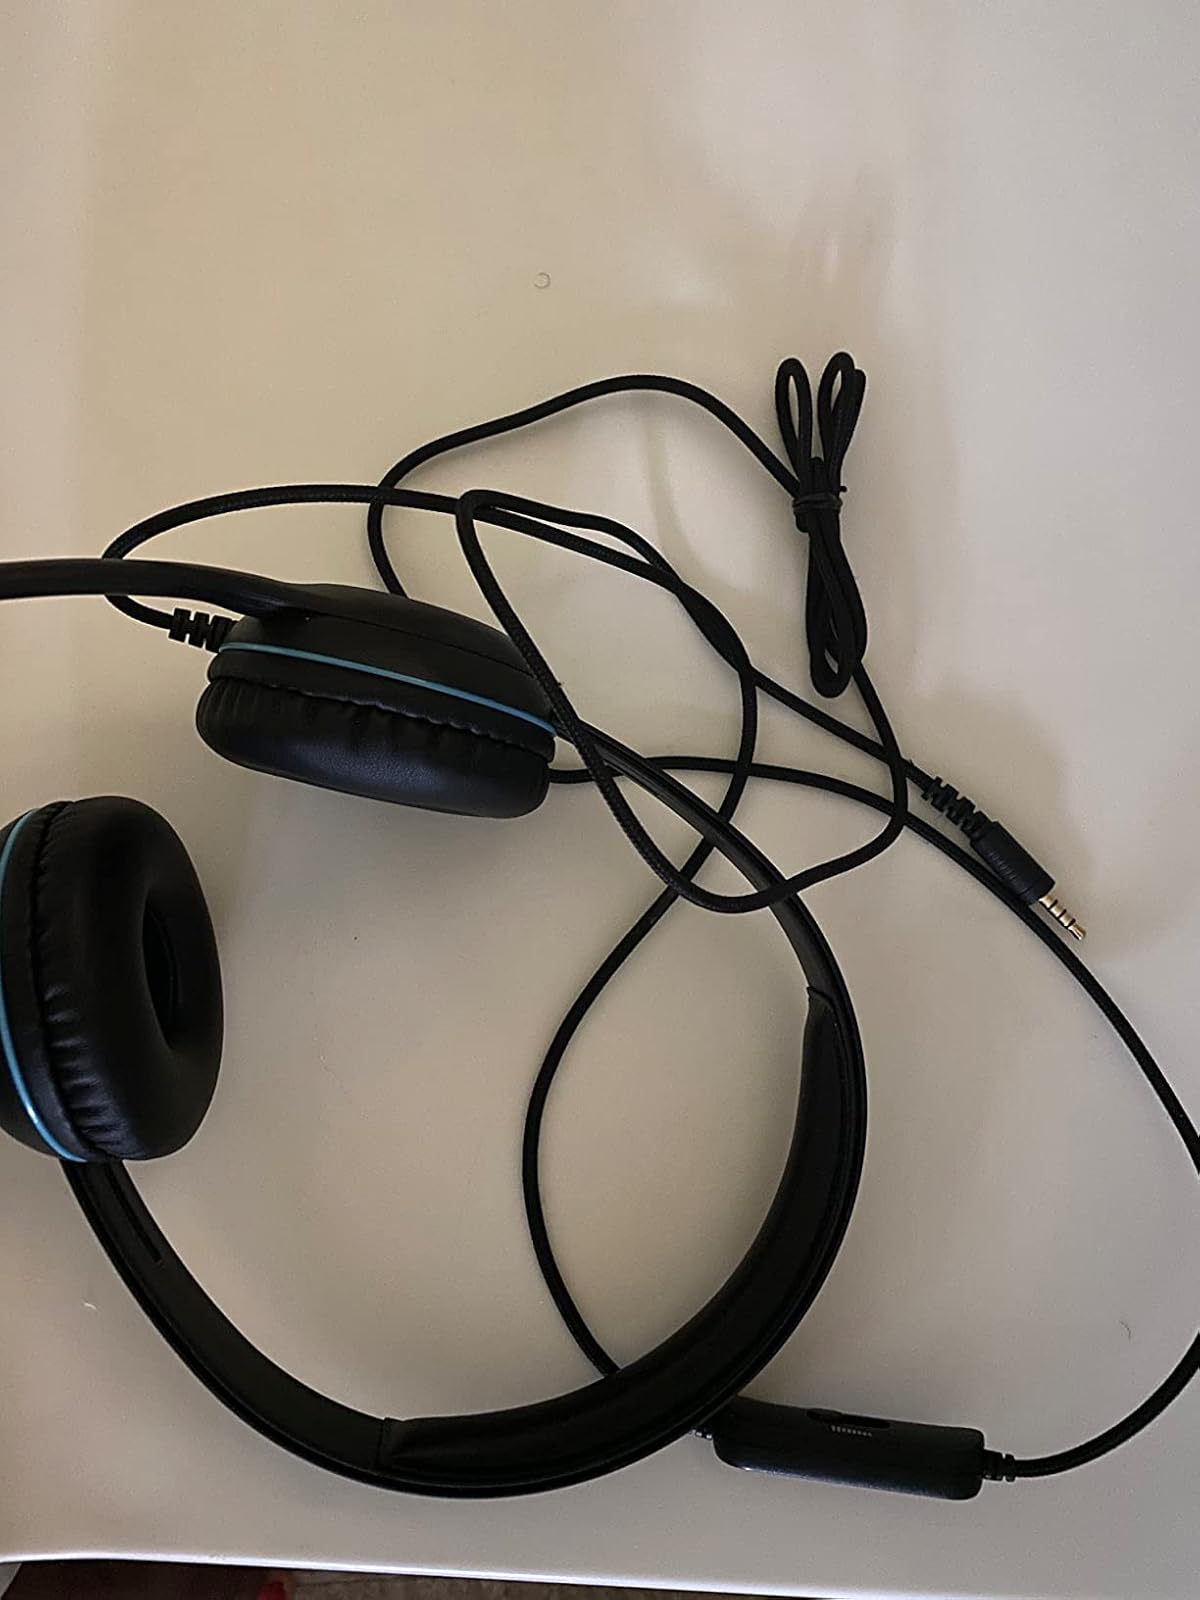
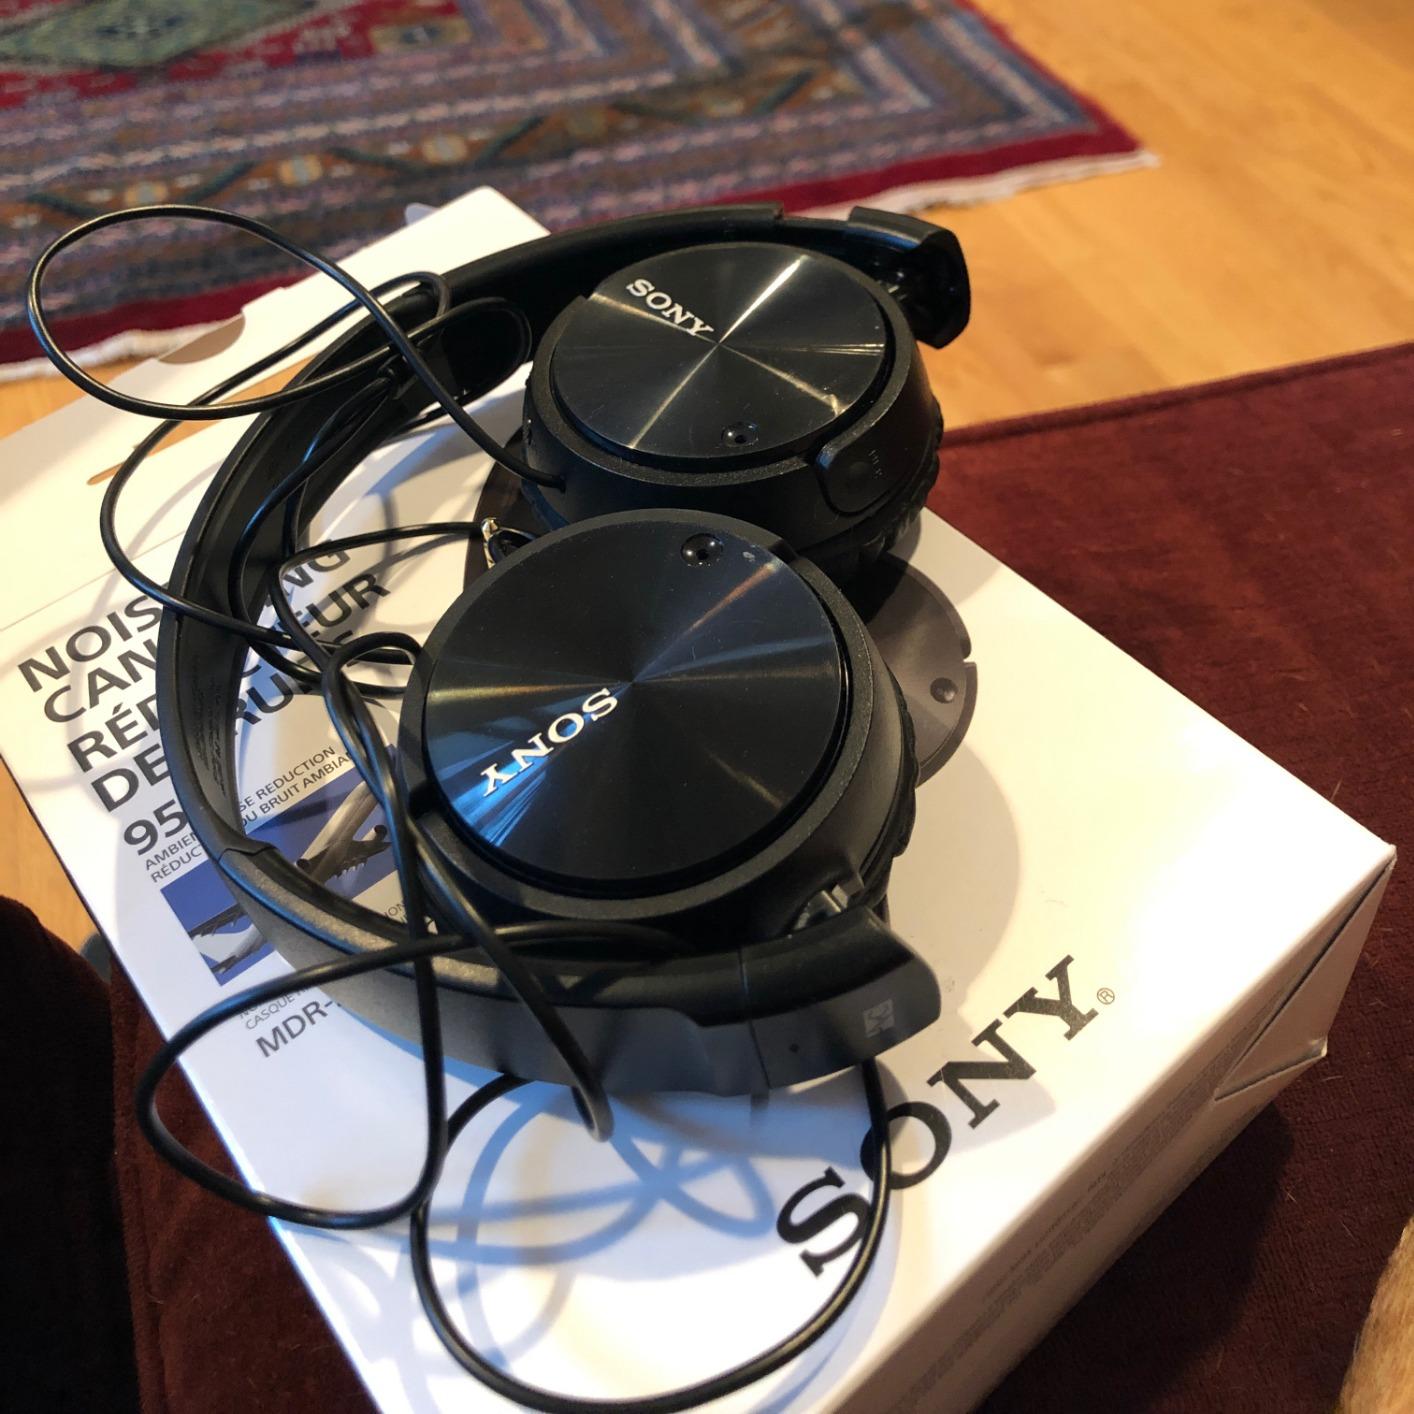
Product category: headphones
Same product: no